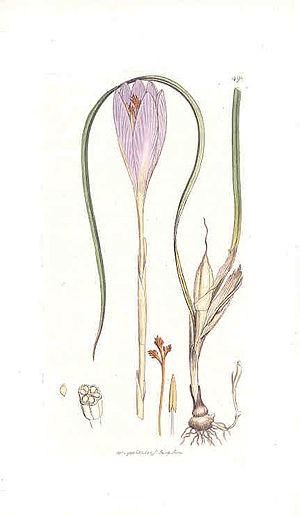
Crocus nudiflorus, le Crocus à fleurs nues ou Crocus d'automne, est une plante vivace de la famille des iridacées. Il se caractérise, comme l'indique son nom, par le fait que les fleurs apparaissent en automne et les feuilles seulement au printemps.